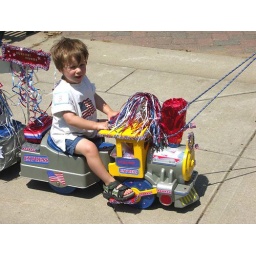
Young boy riding toy train during Kids Parade at Riverfest celebration in La Crosse, Wisconsin, USA.